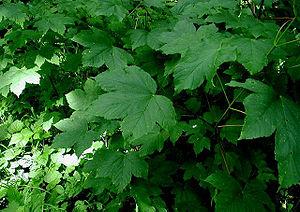
Sycomore est le nom donné à plusieurs espèces d'arbres, très différentes.